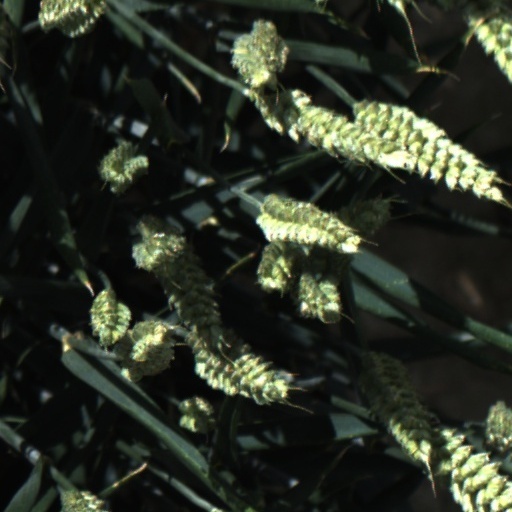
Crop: wheat